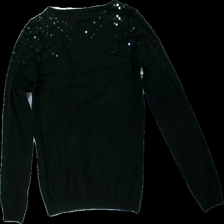
View: back
Type: Sweater
Category: Ladies
Brand: H&M
Colors: Black
Material: 67% acrylic 33% wool
Pattern: Glitter
Cut: Regular
Size: M
Season: All
Damage location: top right
Price range: <50
Recommended usage: Export
Description: svart långärmad tröja med glitter på, lätt nopprig och hårig